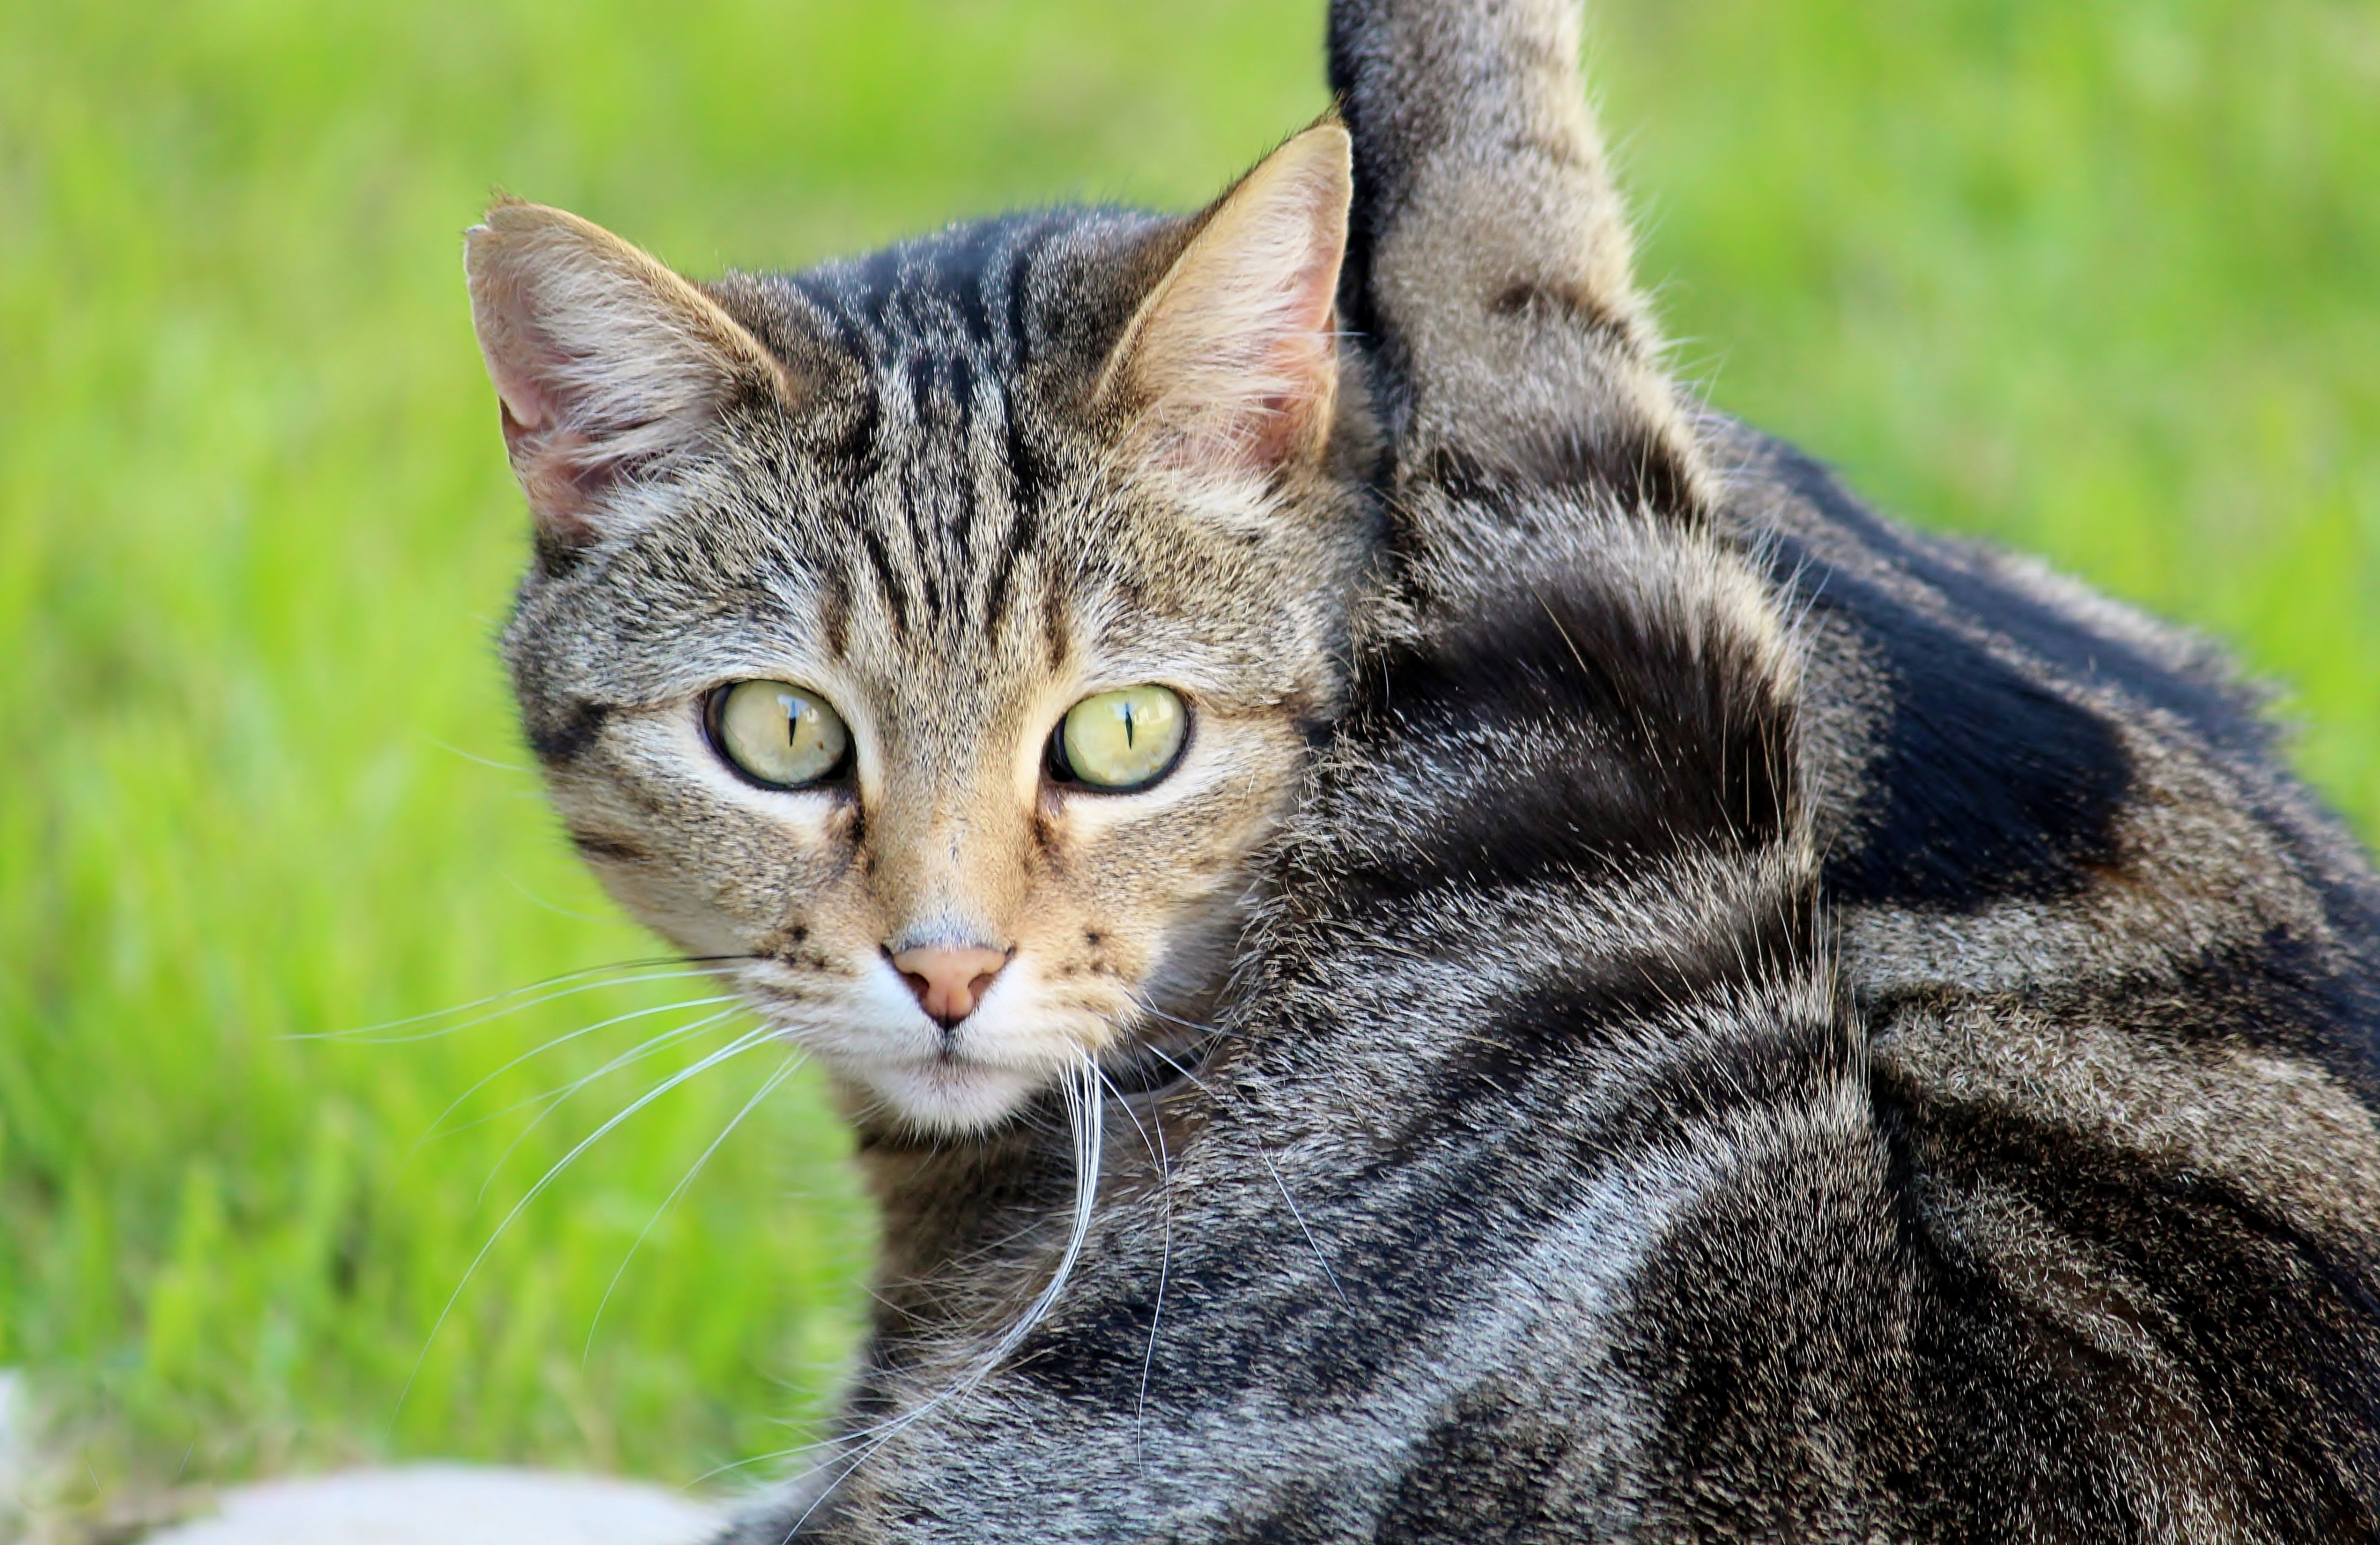
nature, animal, leg, pet, fur, kitten, cat, clean, mammal, garden, fauna, close up, whiskers, paw, yoga, vertebrate, out, mieze, attention, cute cat, dear, cat portrait, tabby cat, trustful, european shorthair, wild cat, dislocation, small to medium sized cats, cat like mammal, domestic short haired cat, pixie bob, rusty spotted cat